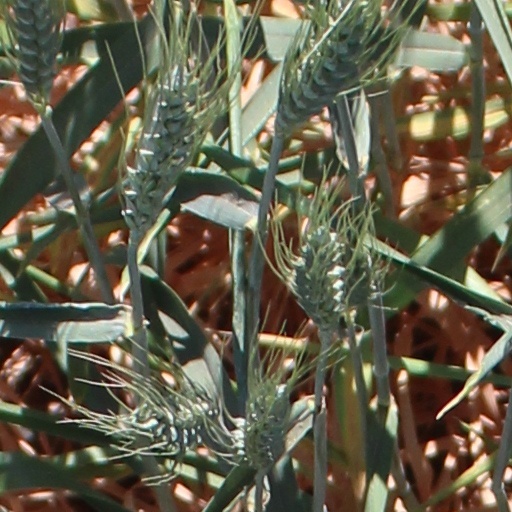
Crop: wheat